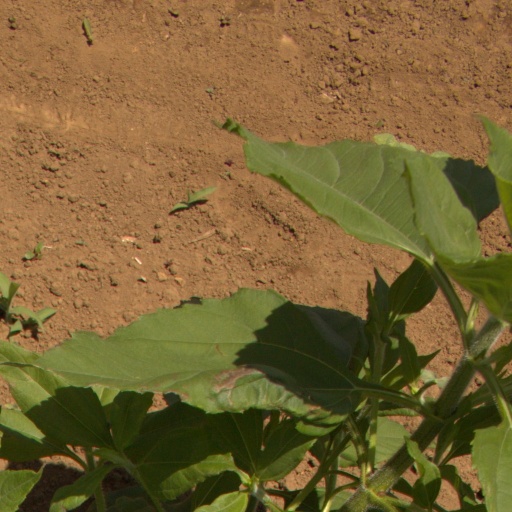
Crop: Jerusalem artichoke